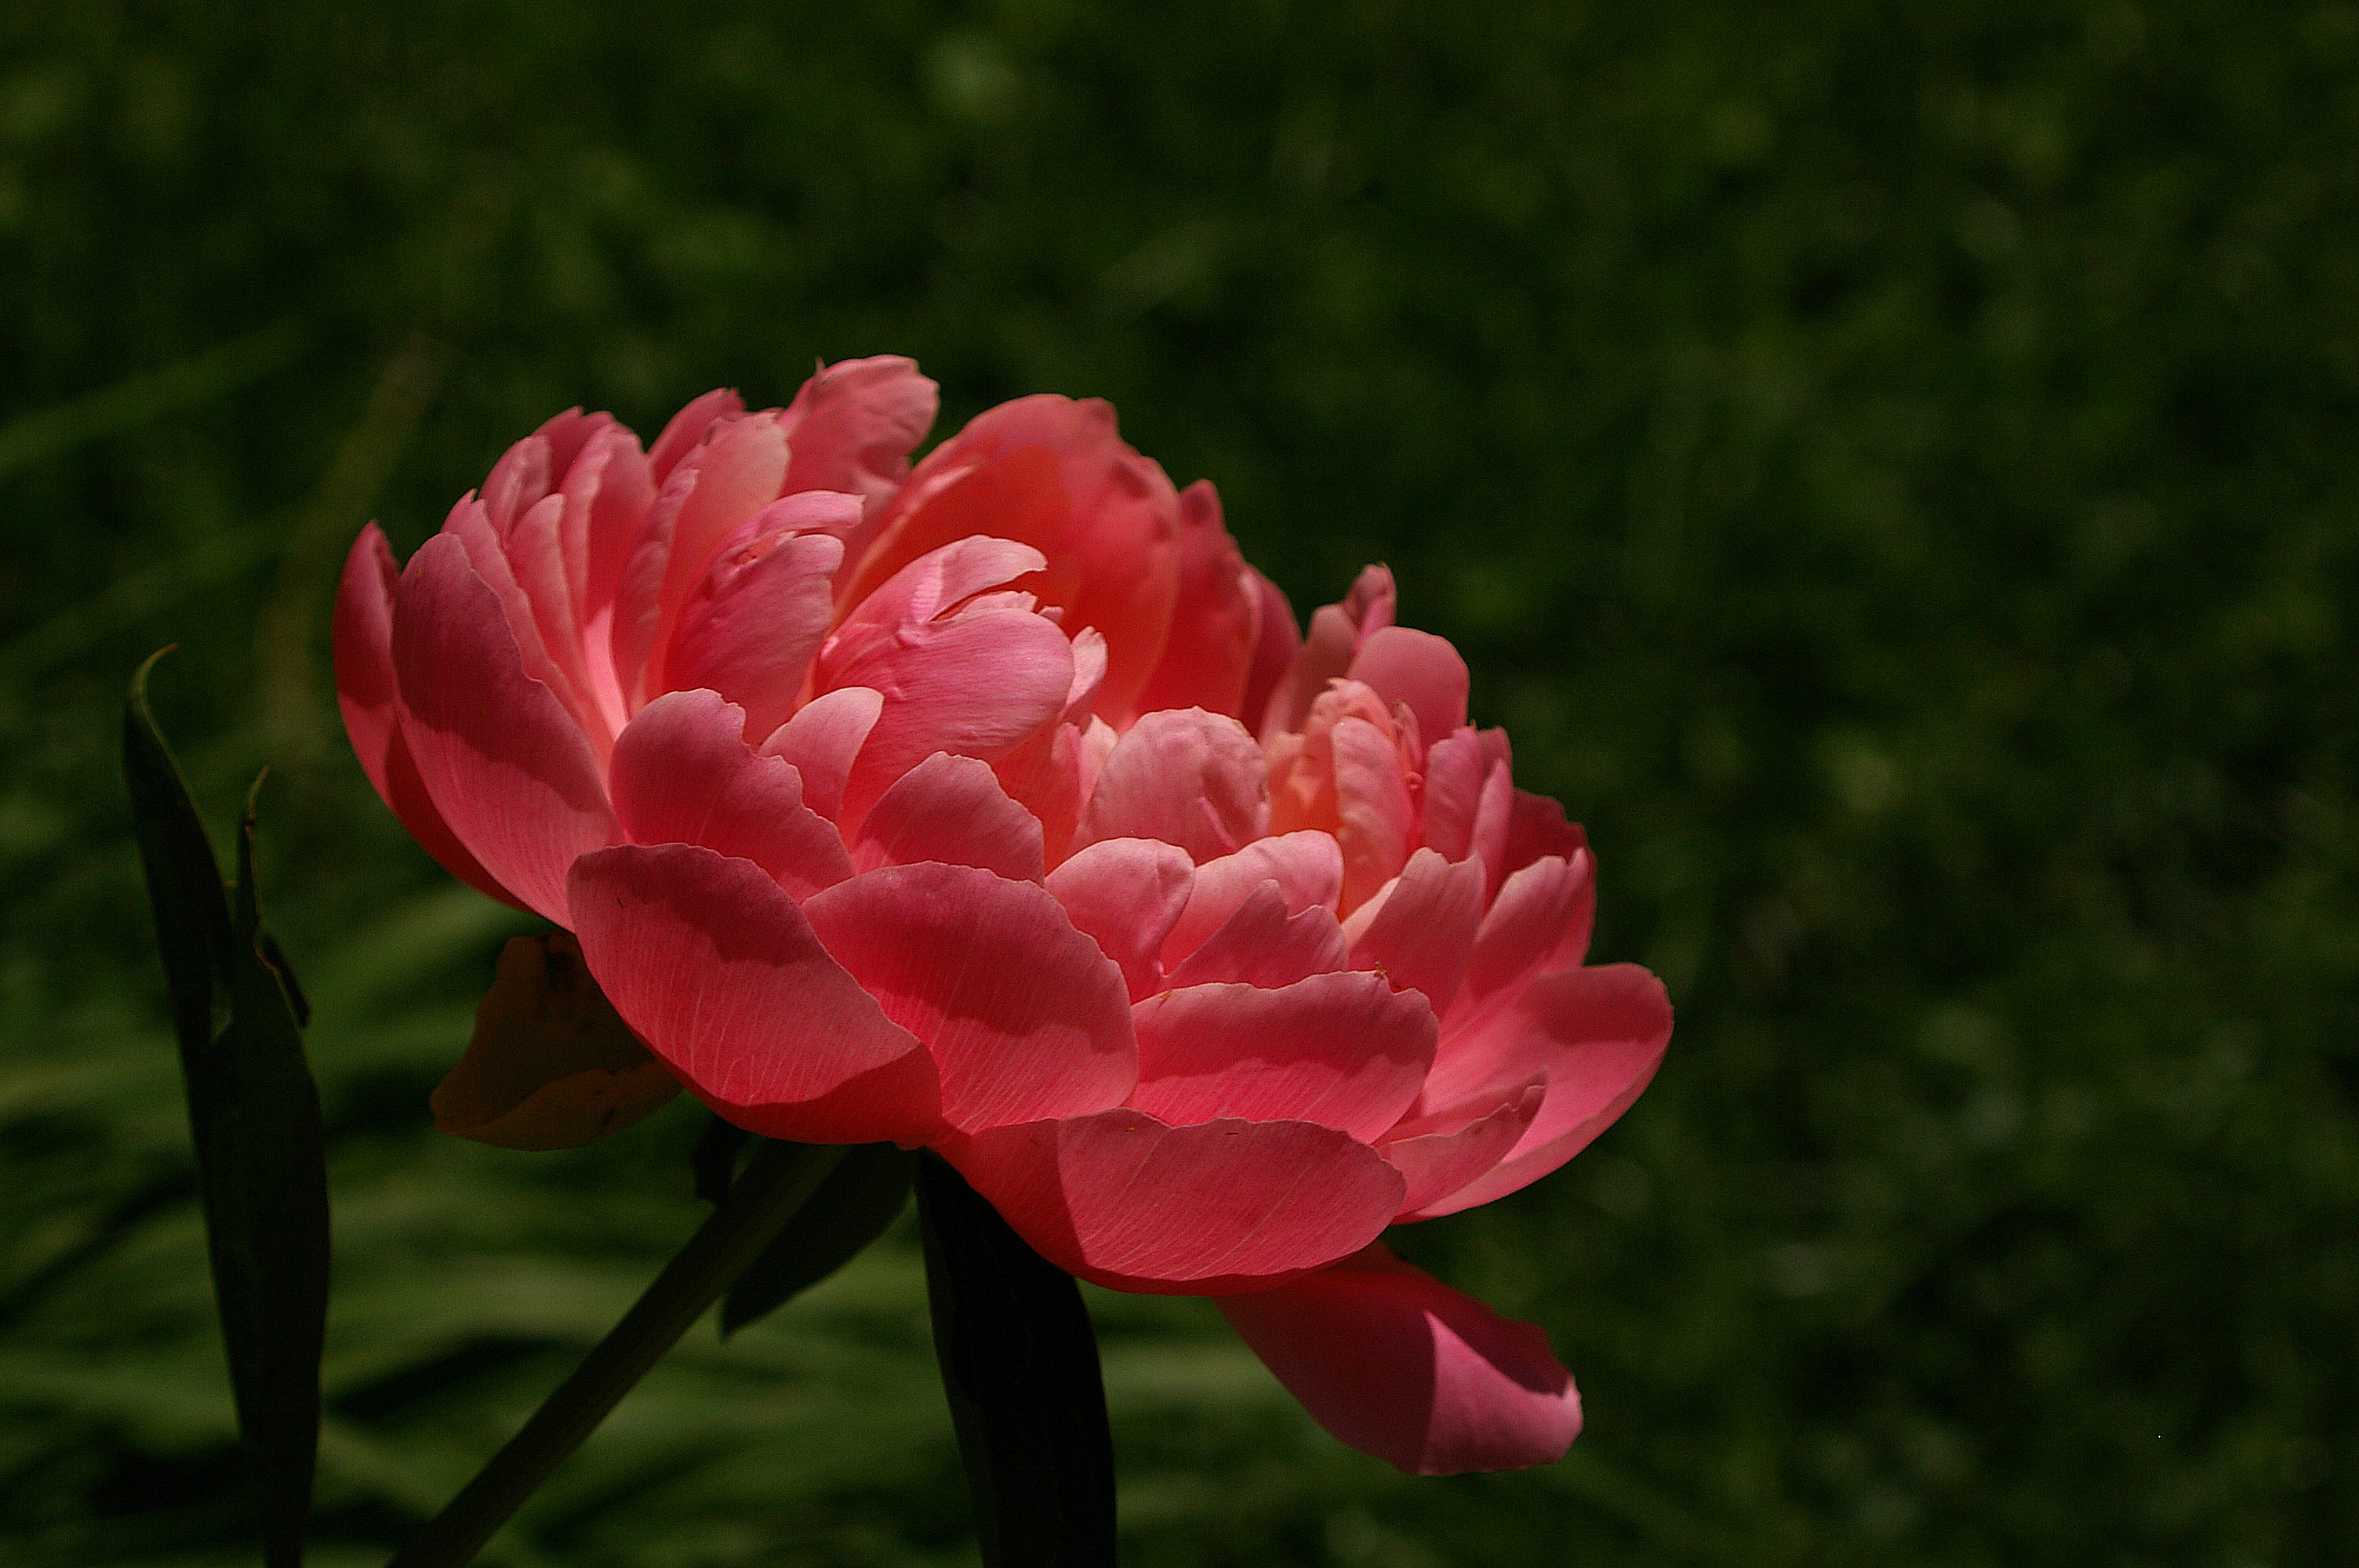
blossom, plant, flower, petal, bloom, spring, botany, pink, flora, perennial, spring flower, peony, macro photography, flowering plant, pink peony, plant stem, land plant